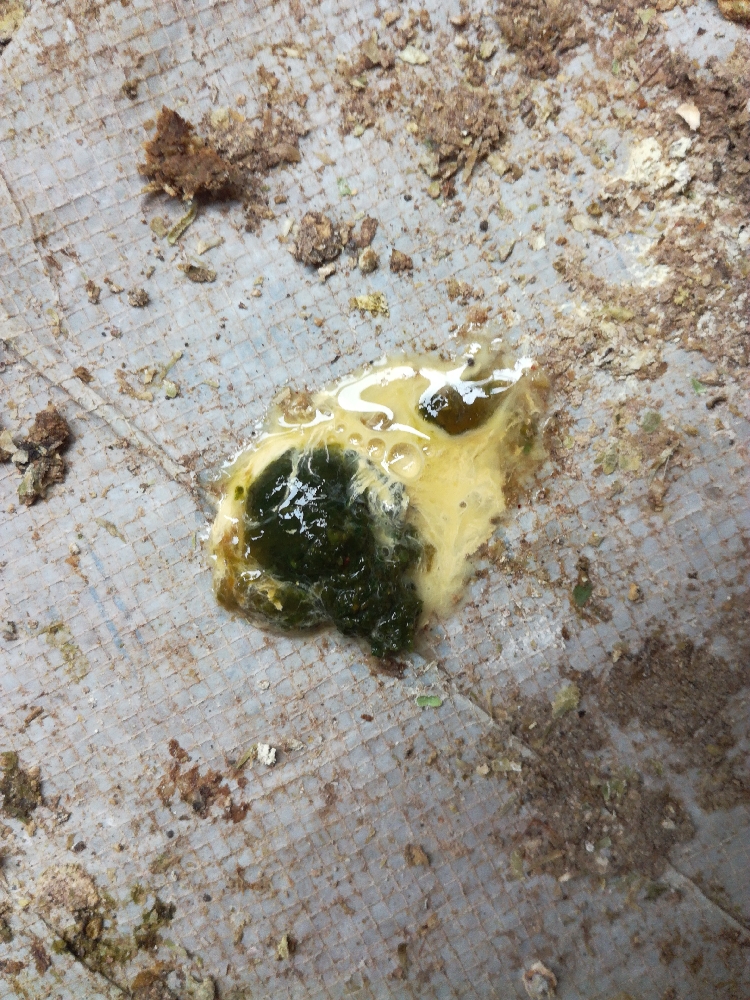
PCR-confirmed diagnosis: Newcastle disease